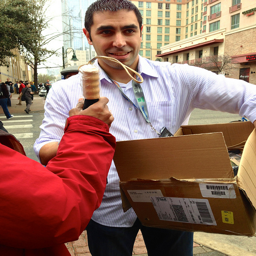
A man walking down a street with a cardboard box.
A man holding a box handing over an umbrella on a street.
A man holding a box while a person wearing a red jacket hands them an umbrella.
A man on a street carrying a box with someone offering him an umbrella.
Someone hands an umbrella to a man who is holding a box.